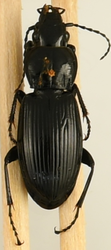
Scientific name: Pterostichus melanarius
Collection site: Steigerwaldt Land Services Site (STEI), plot STEI_002